Fanfare of Adolescence

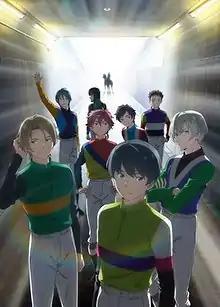
Key visual

is an original Japanese anime television series produced by Lay-duce and Aniplex. It aired from April to June 2022.